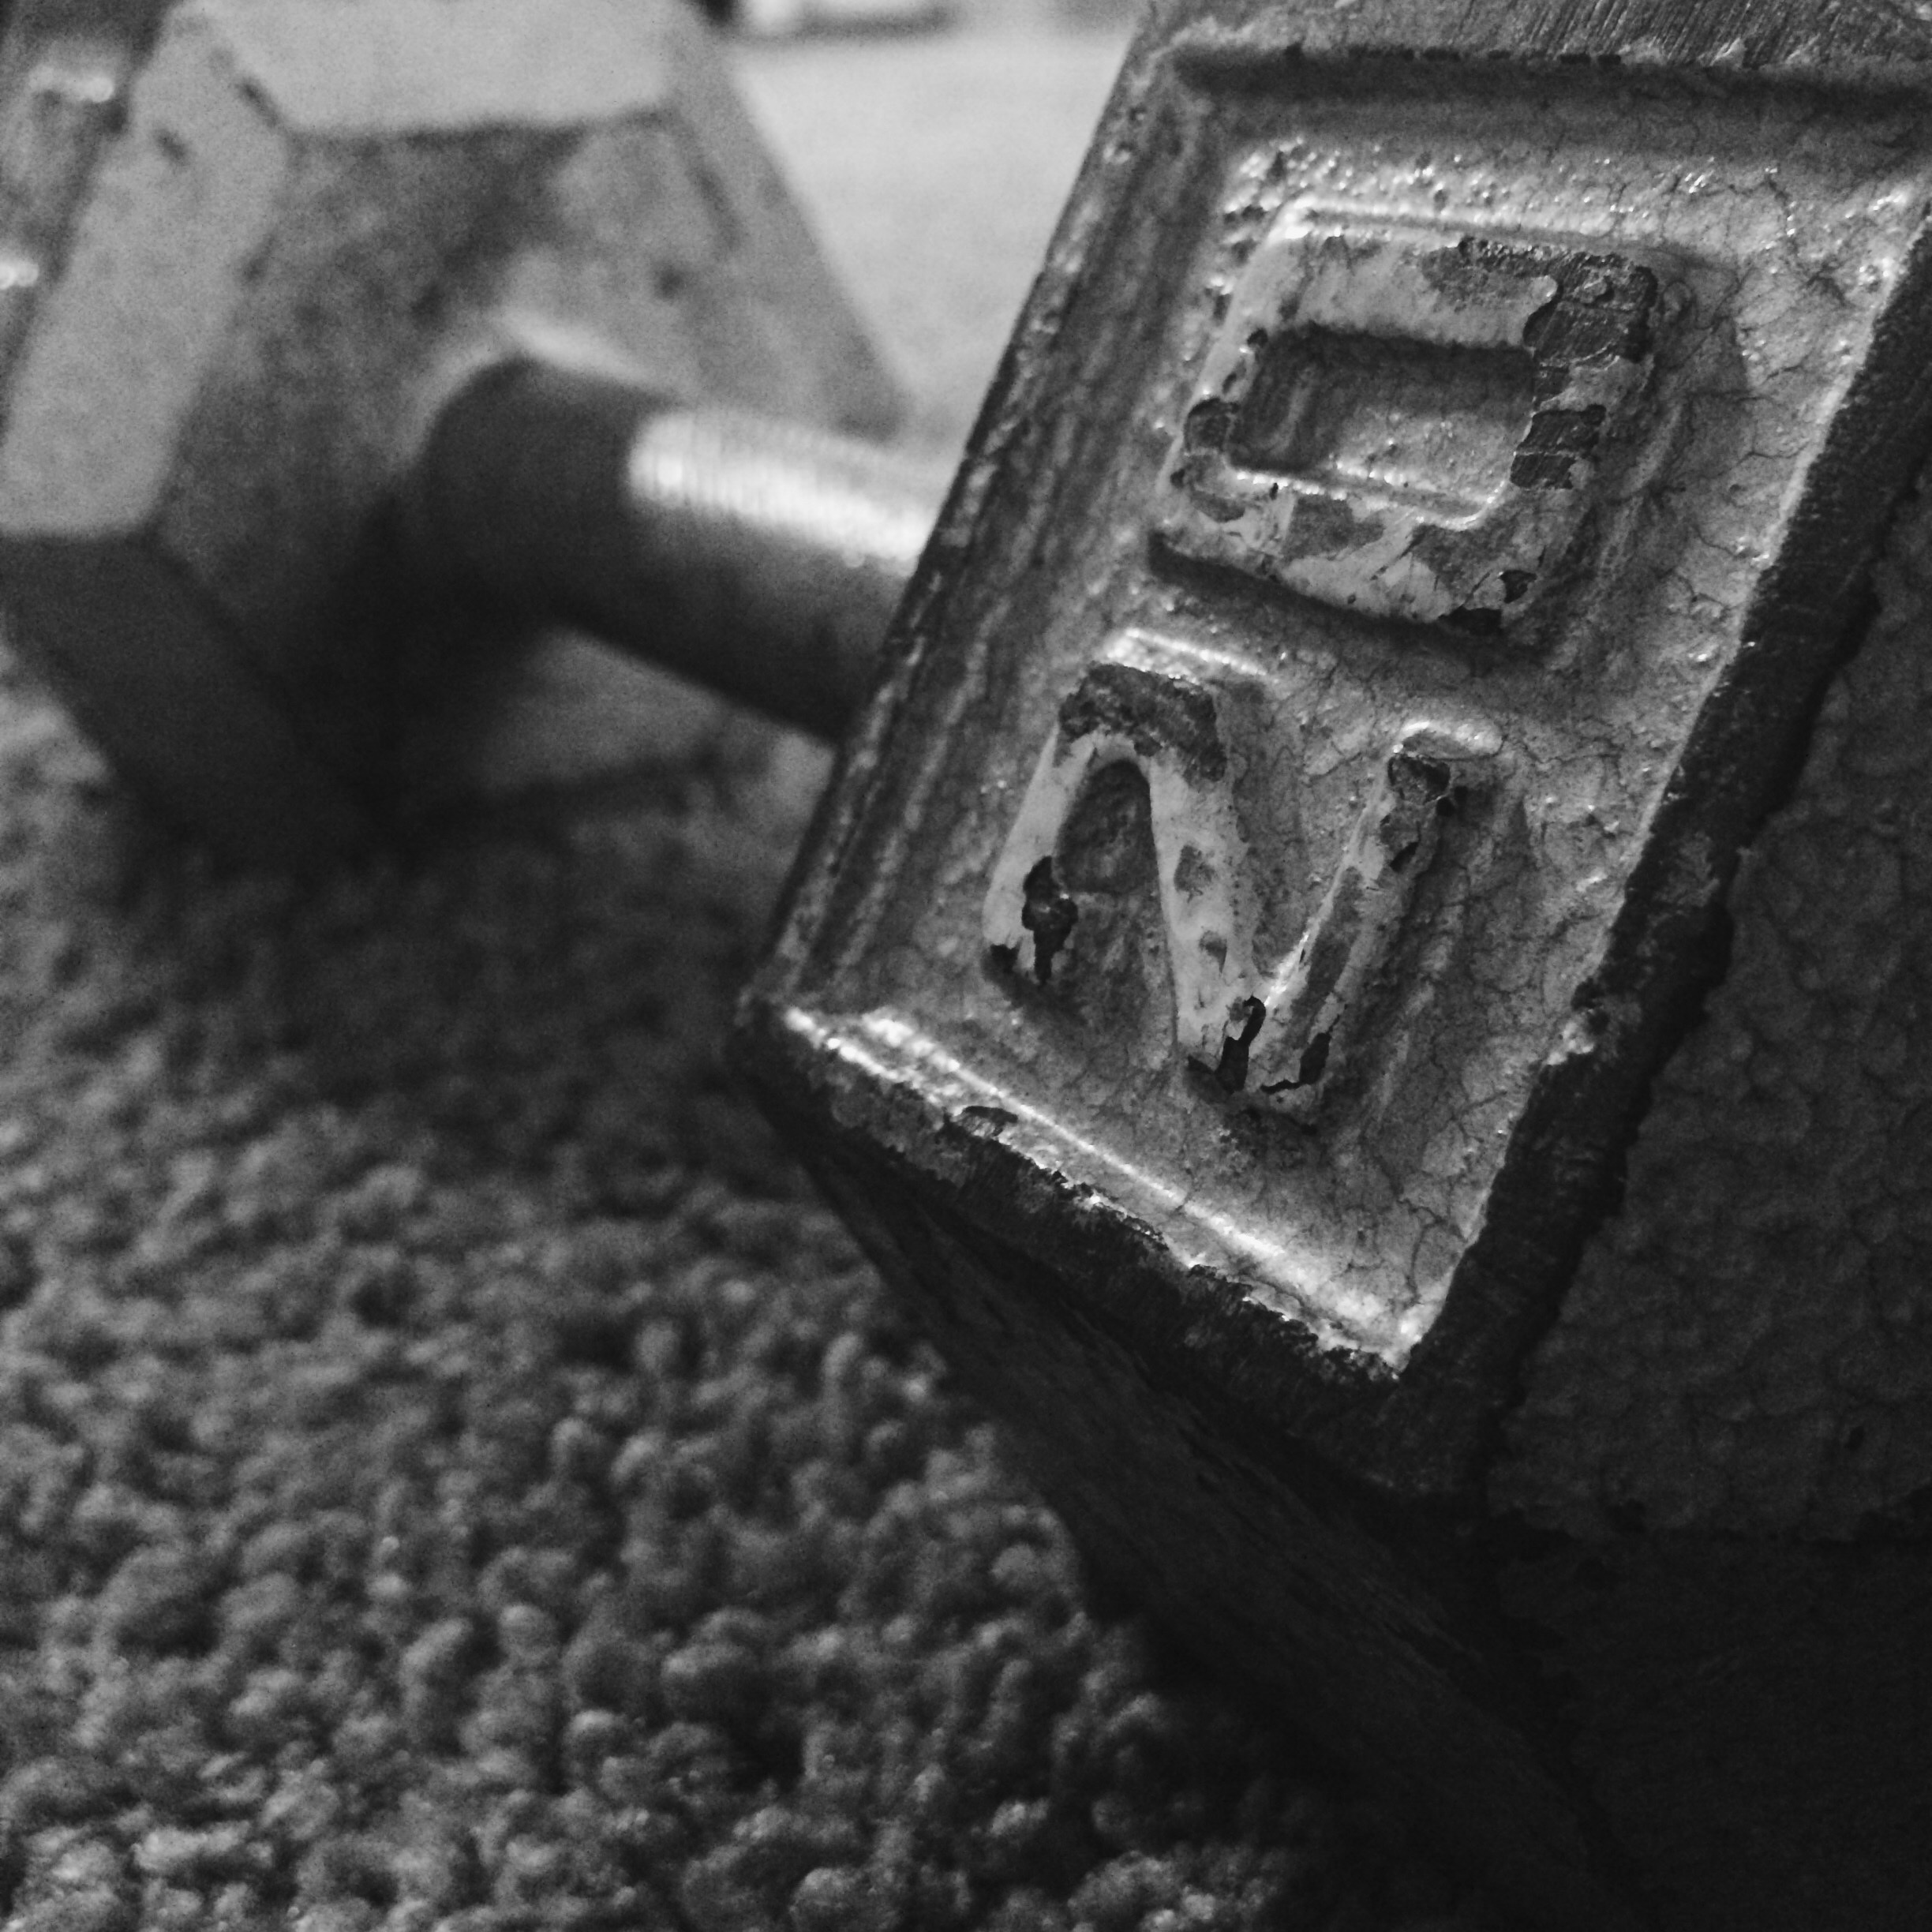
black and white, asphalt, black, monochrome, material, shape, monochrome photography